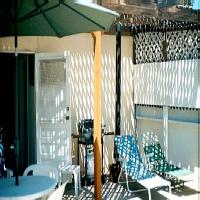
Weather: sun or clear